Spencer Armstrong

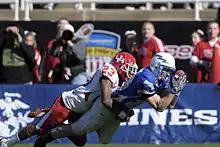
Armstrong catches a pass in a 2008 game.

Spencer Armstrong (born June 2, 1986) is a former professional Canadian football wide receiver. He was drafted by the Calgary Stampeders in the fourth round of the 2009 CFL Draft and signed with the team on August 5, 2013. He was traded to the Tiger-Cats on January 6, 2014. Armstrong was released by the Tiger-Cats in May 2014. He played college football for the Air Force Falcons.